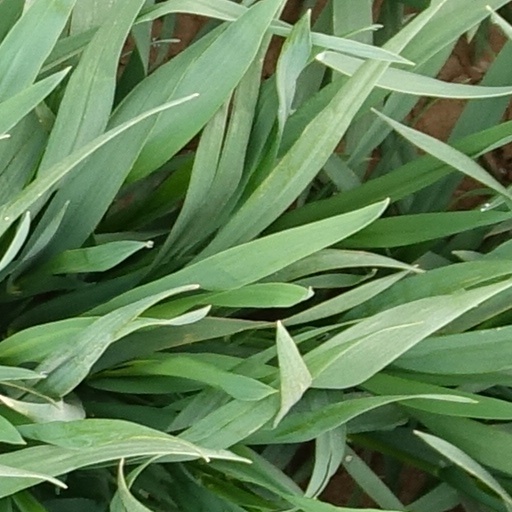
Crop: wheat